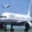
Label: airplane